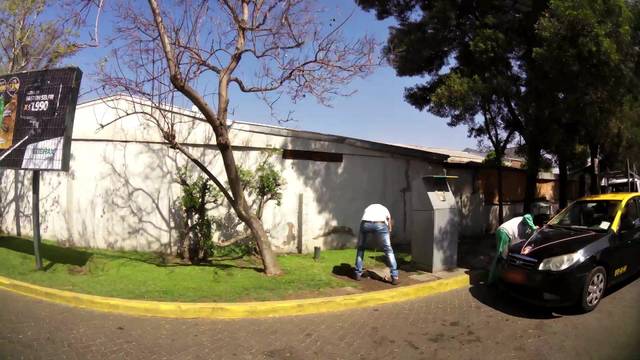
Region: Chile
Coordinates: -33.422, -70.663